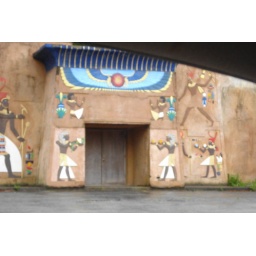
Picture of the Nuwaubian church in Athens taken through the car window